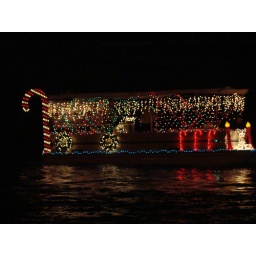
One of the boats in the River Light Parade....on the river by the casinos